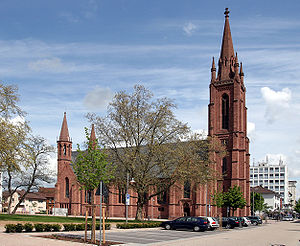
Lampertheim
Lampertheims domkirke
Lampertheim er en kommune i Kreis Bergstraße med 31337 indbyggere.